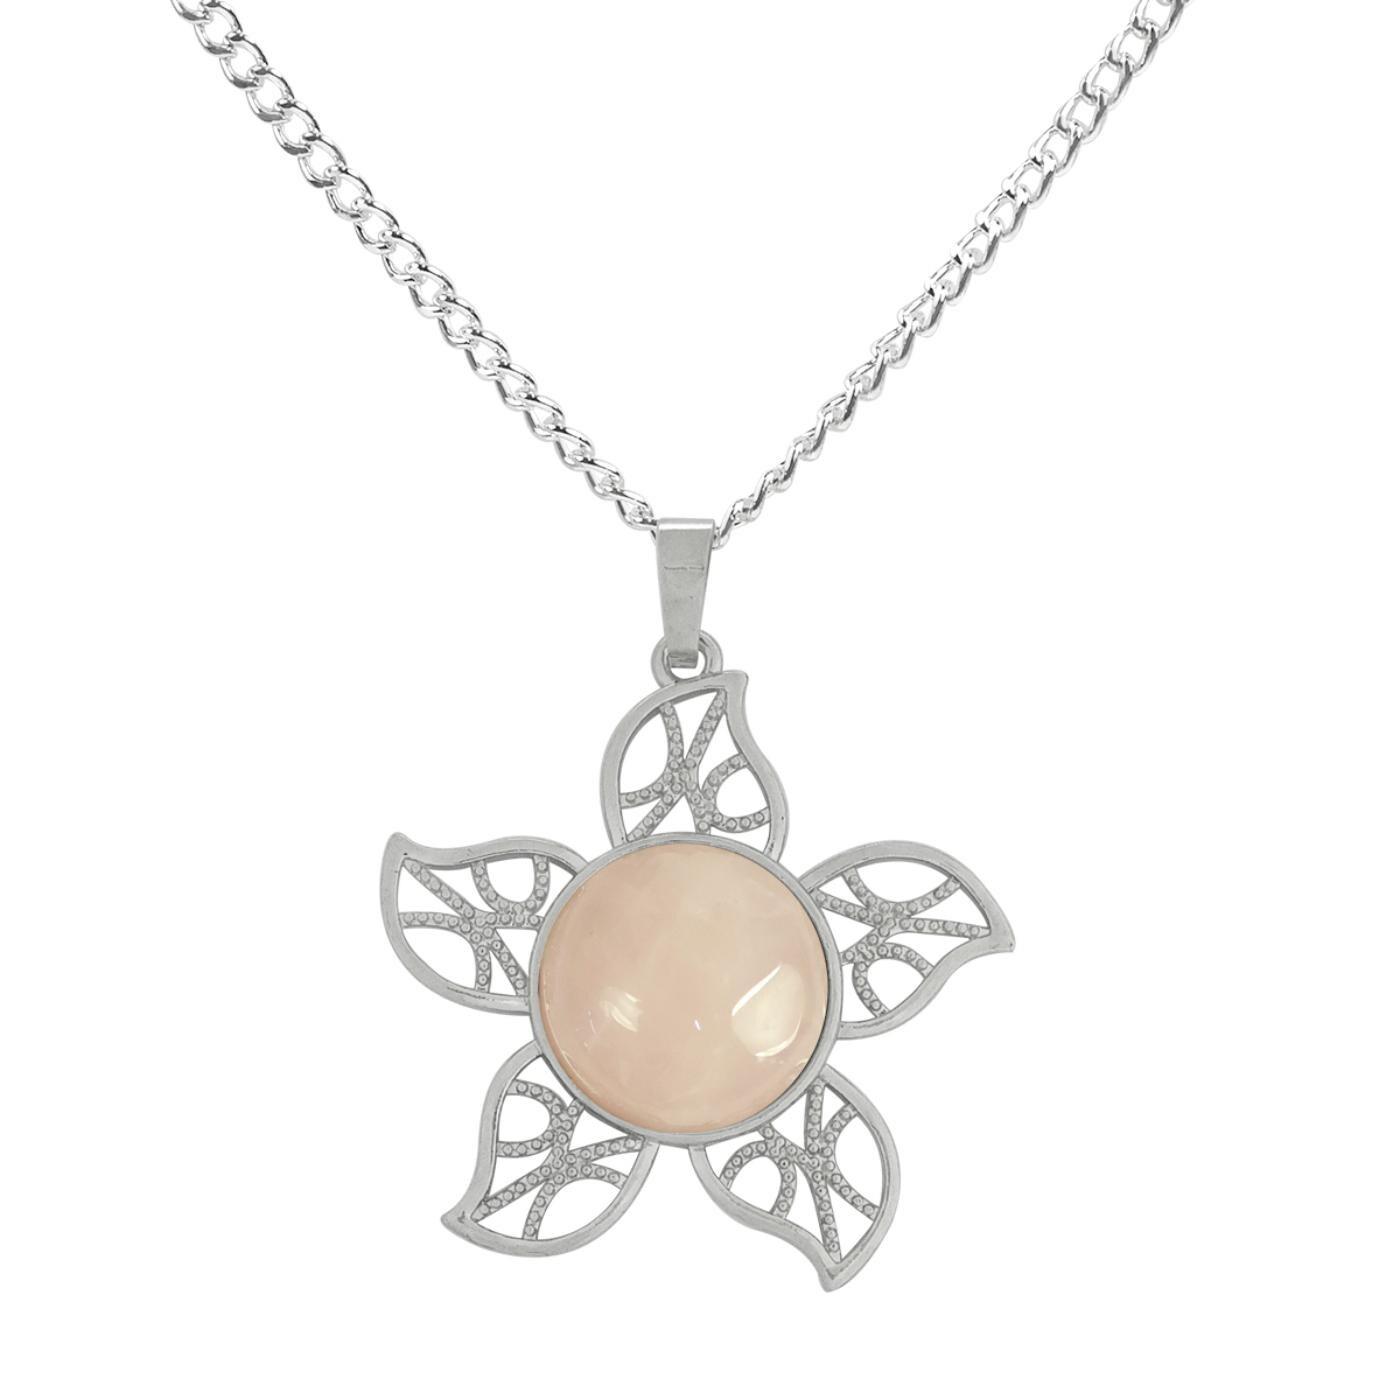
Reiki Crystal Products Rose Quartz Flower Pendant With Chain For Reiki Healing And Crystal Healing
Type: Necklaces & Pendants
Brand: Reiki Crystal Products
Price: Rs. 399
Natural Crystal Stone Pendant | Height : 40 mm | Length - 40 mm Approx. Pendant Charged By Reiki Grand Master & Vastu Expert
Features: Natural Crystal Stone Pendant | Height : 40 mm | Length - 40 mm Approx. Pendant Charged By Reiki Grand Master & Vastu Expert,Natural Healing Stone Pendant for Reiki Healing, Crystal Healing, Numerology, Tarot, Astrology & Feng Shui,100% Authentic, Original and Natural Healing Crystal / Stone - small holes, crack marks on the surface or inside the stones are often visible,Material : Natural Healing Stones See Images & Product Description For Healing Properties /Advantages,Stylish Party-Daily-Office-Casual Wear Reiki Healing Stone Pendant / Locket for Men, Women, Boys, Girls. Best for Gifting & Personal Use.
Included: Pack Of 1 Rose Quartz Flower Pendant